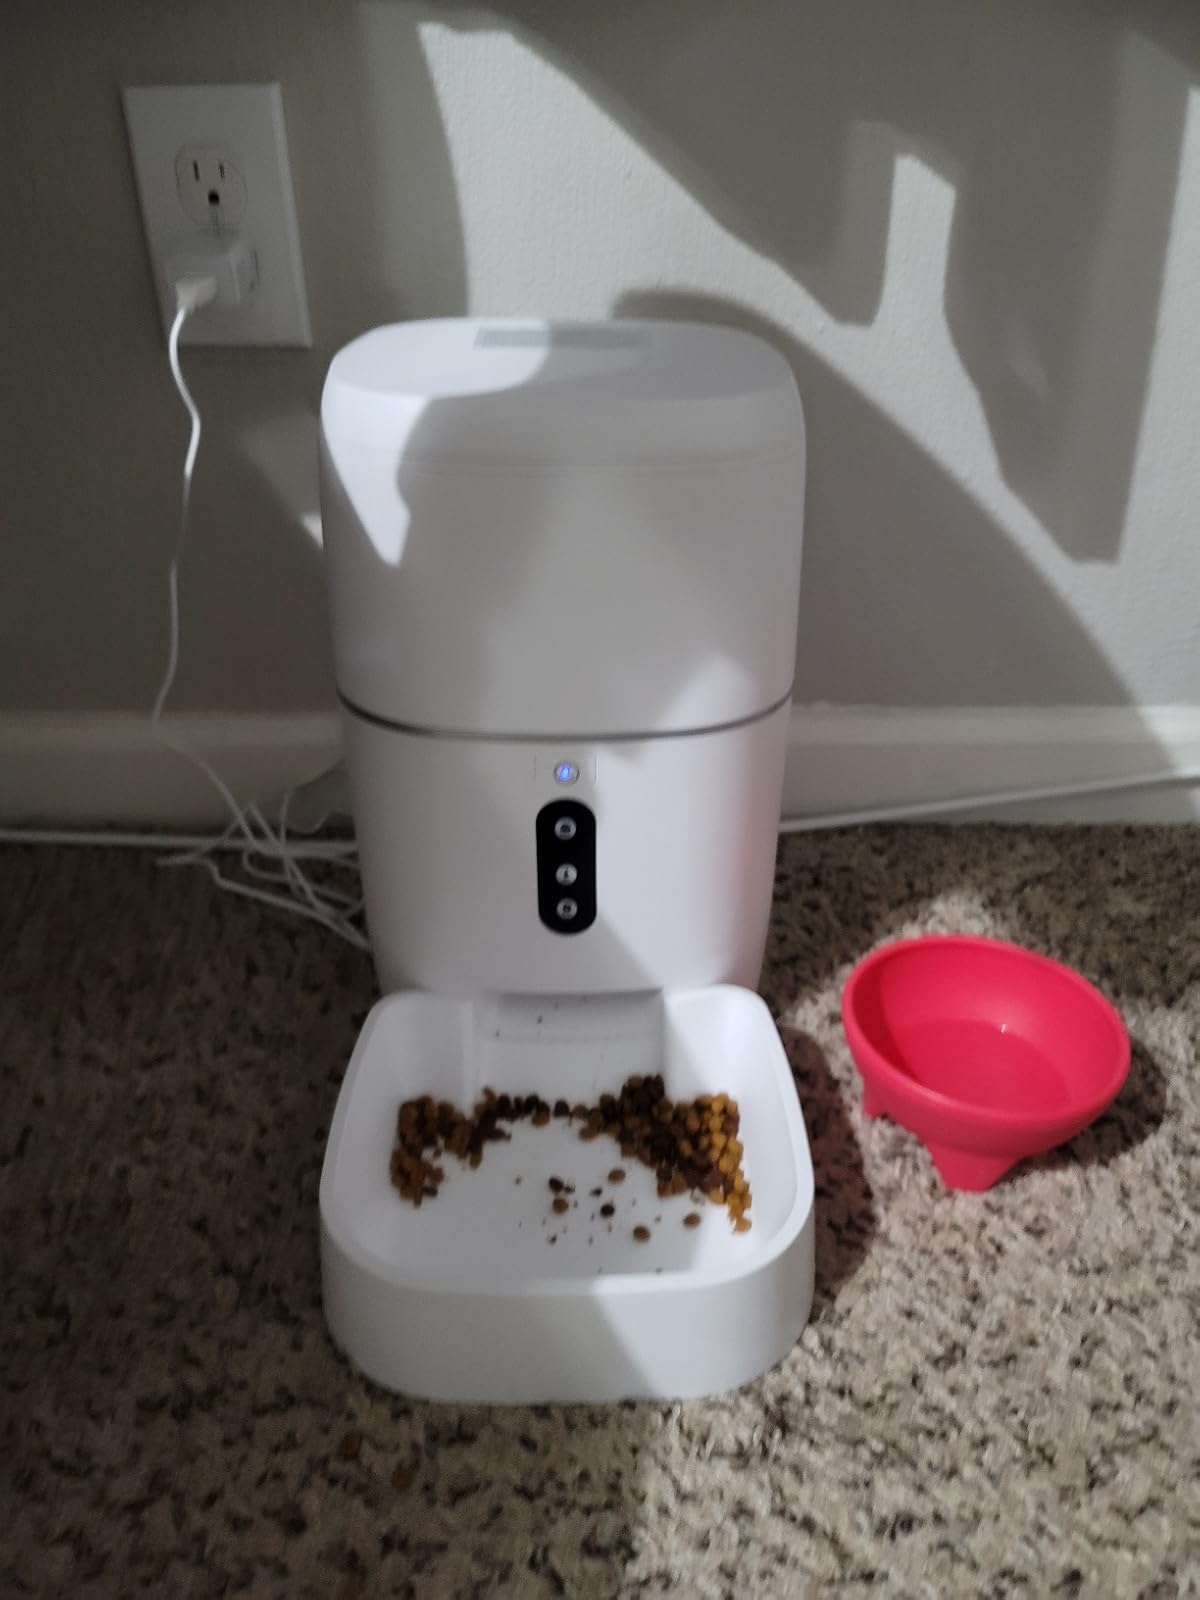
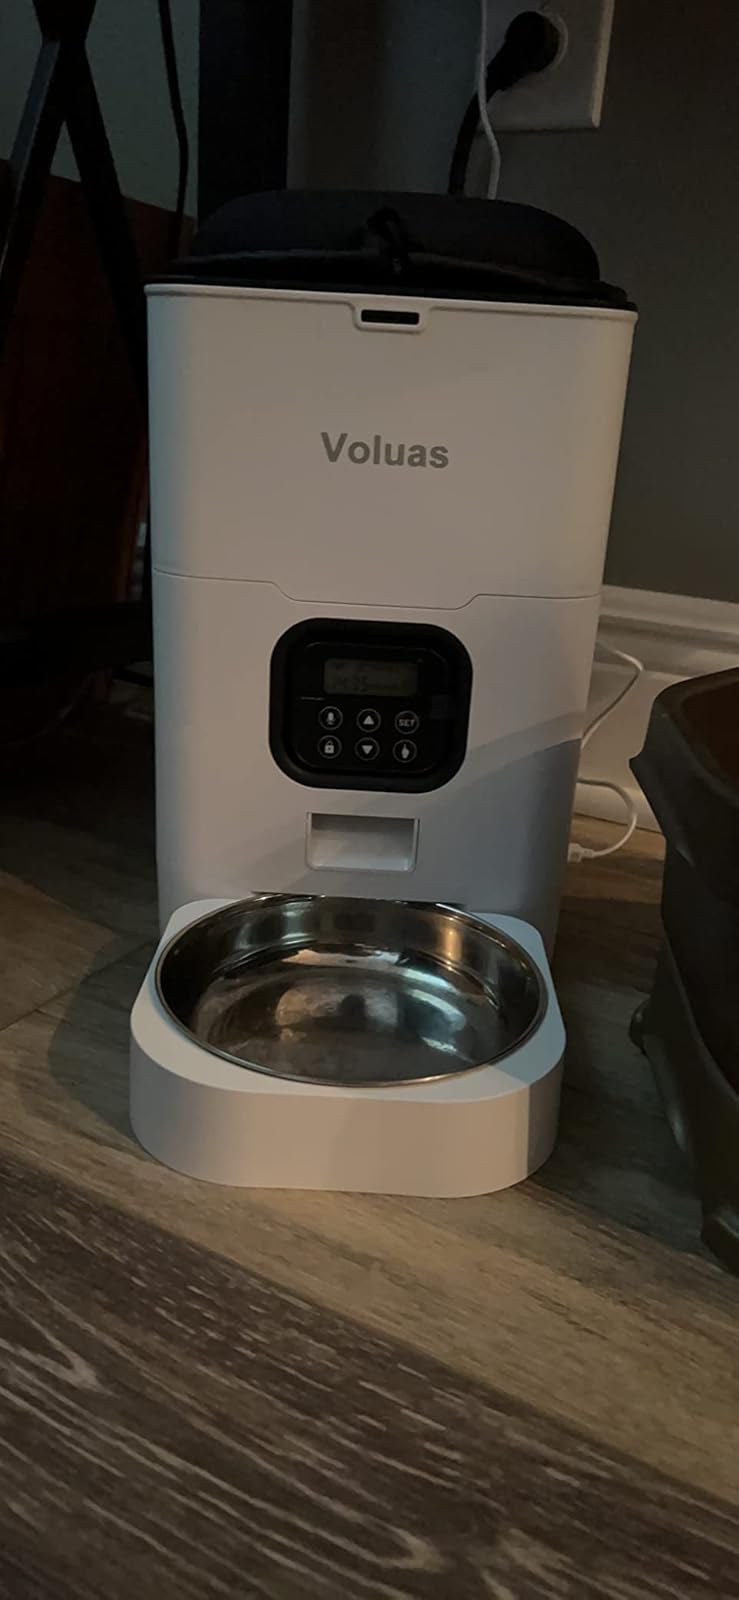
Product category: items_feeder
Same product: no